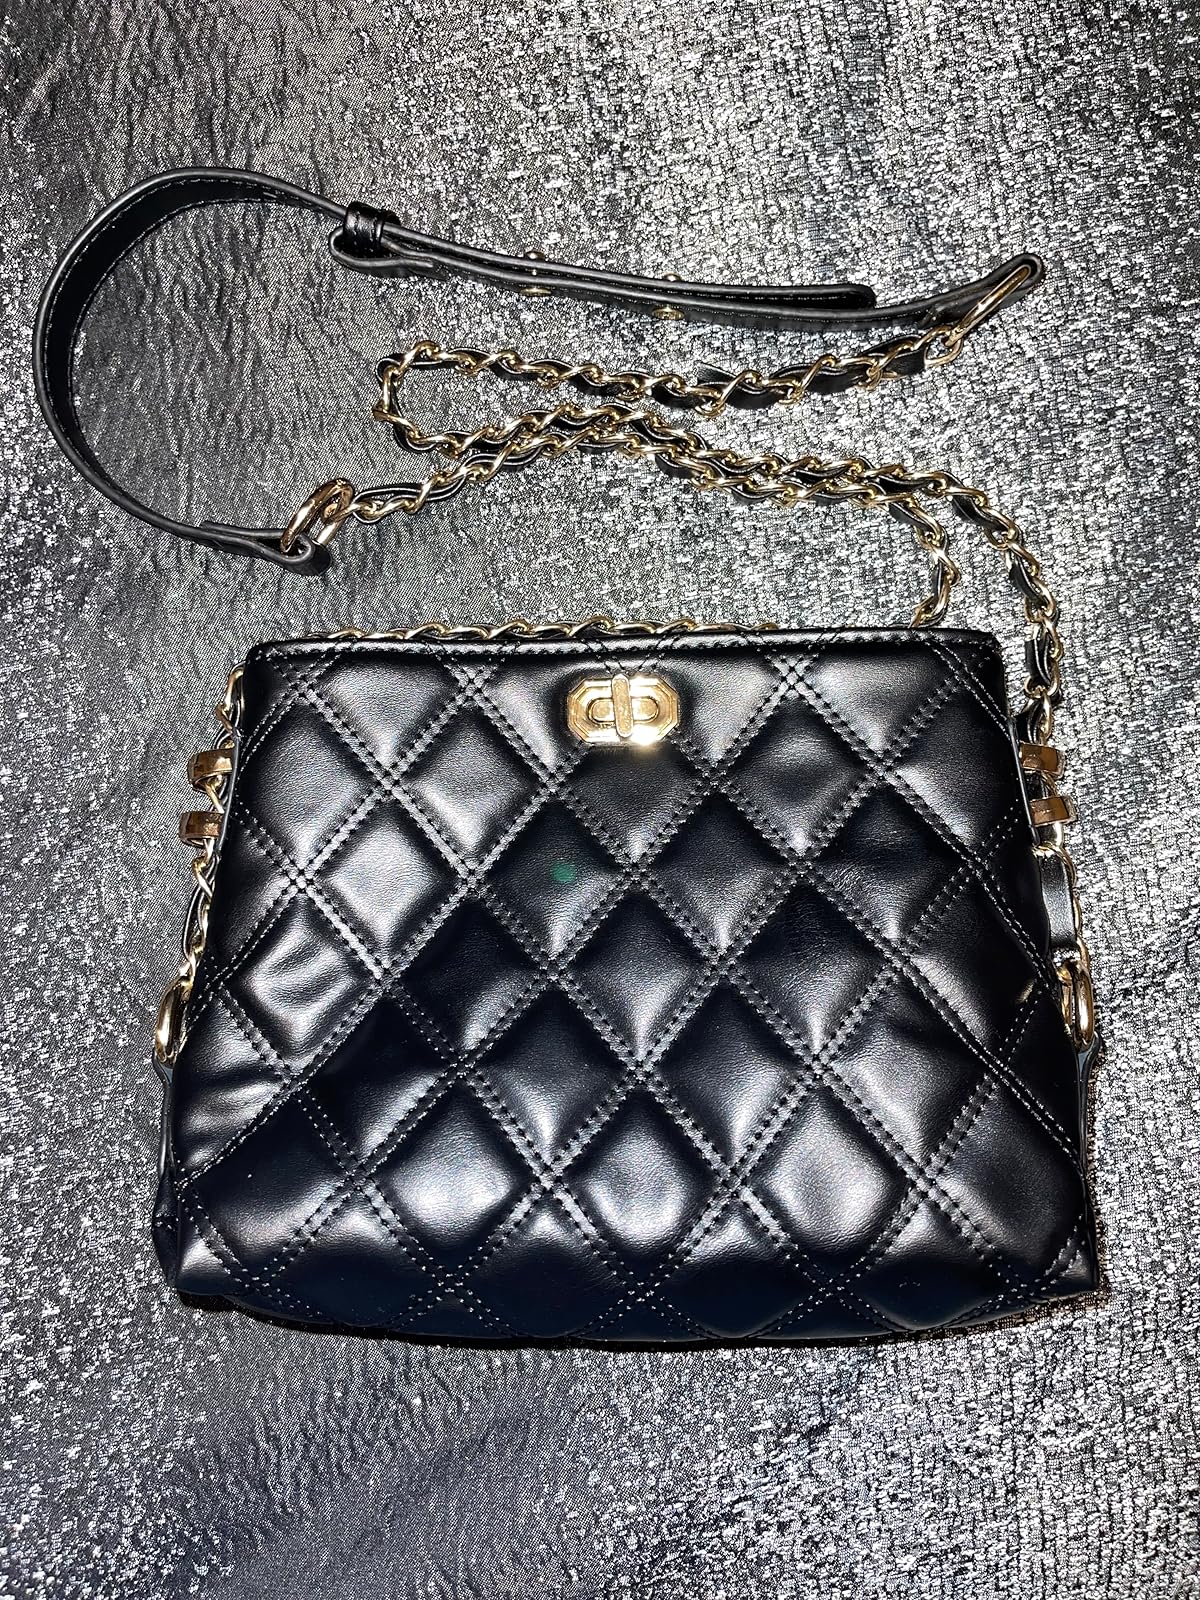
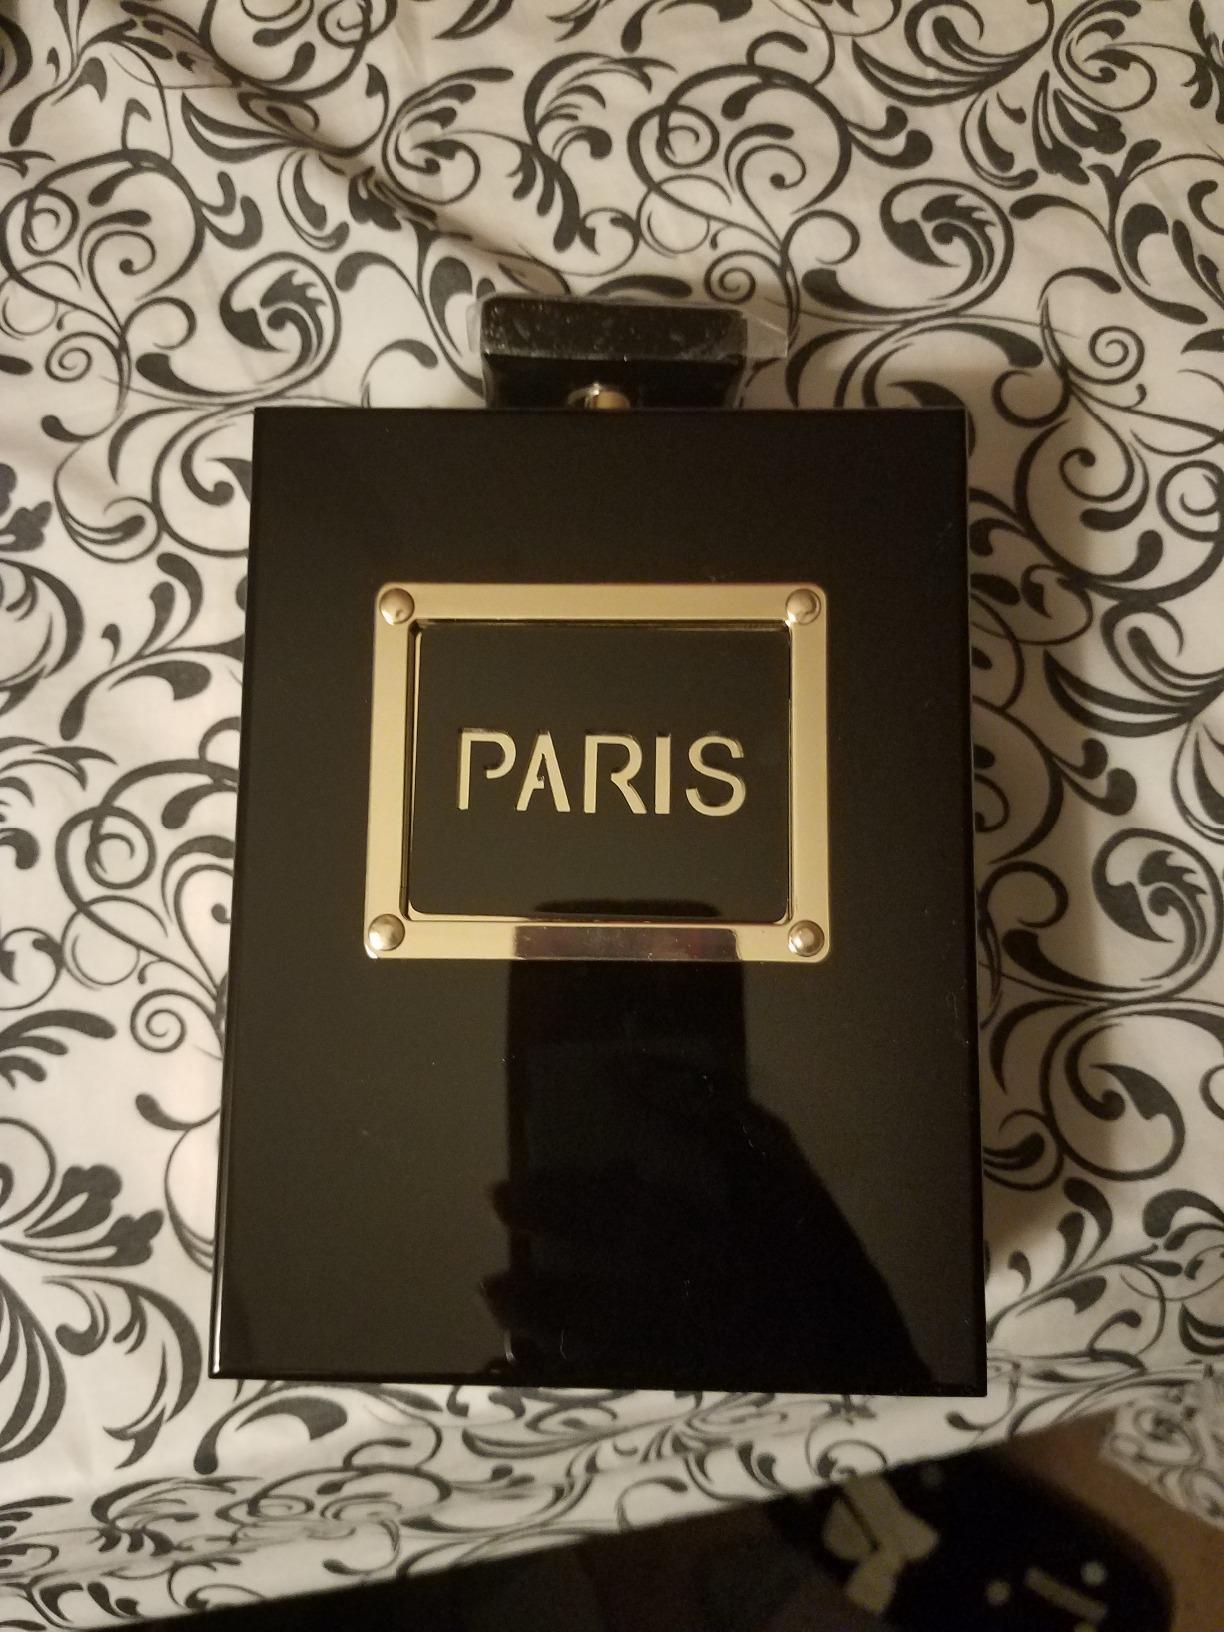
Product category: accessories_handbag
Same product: no